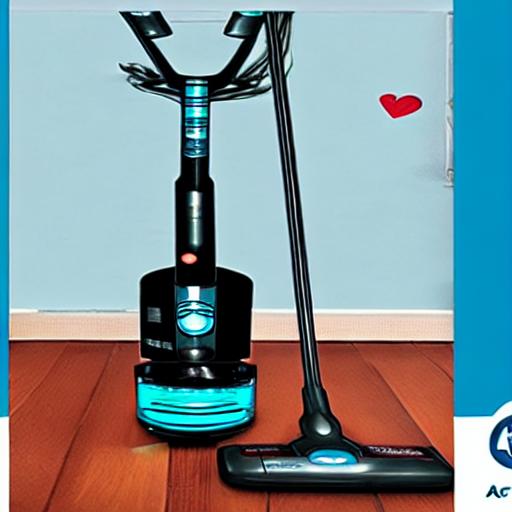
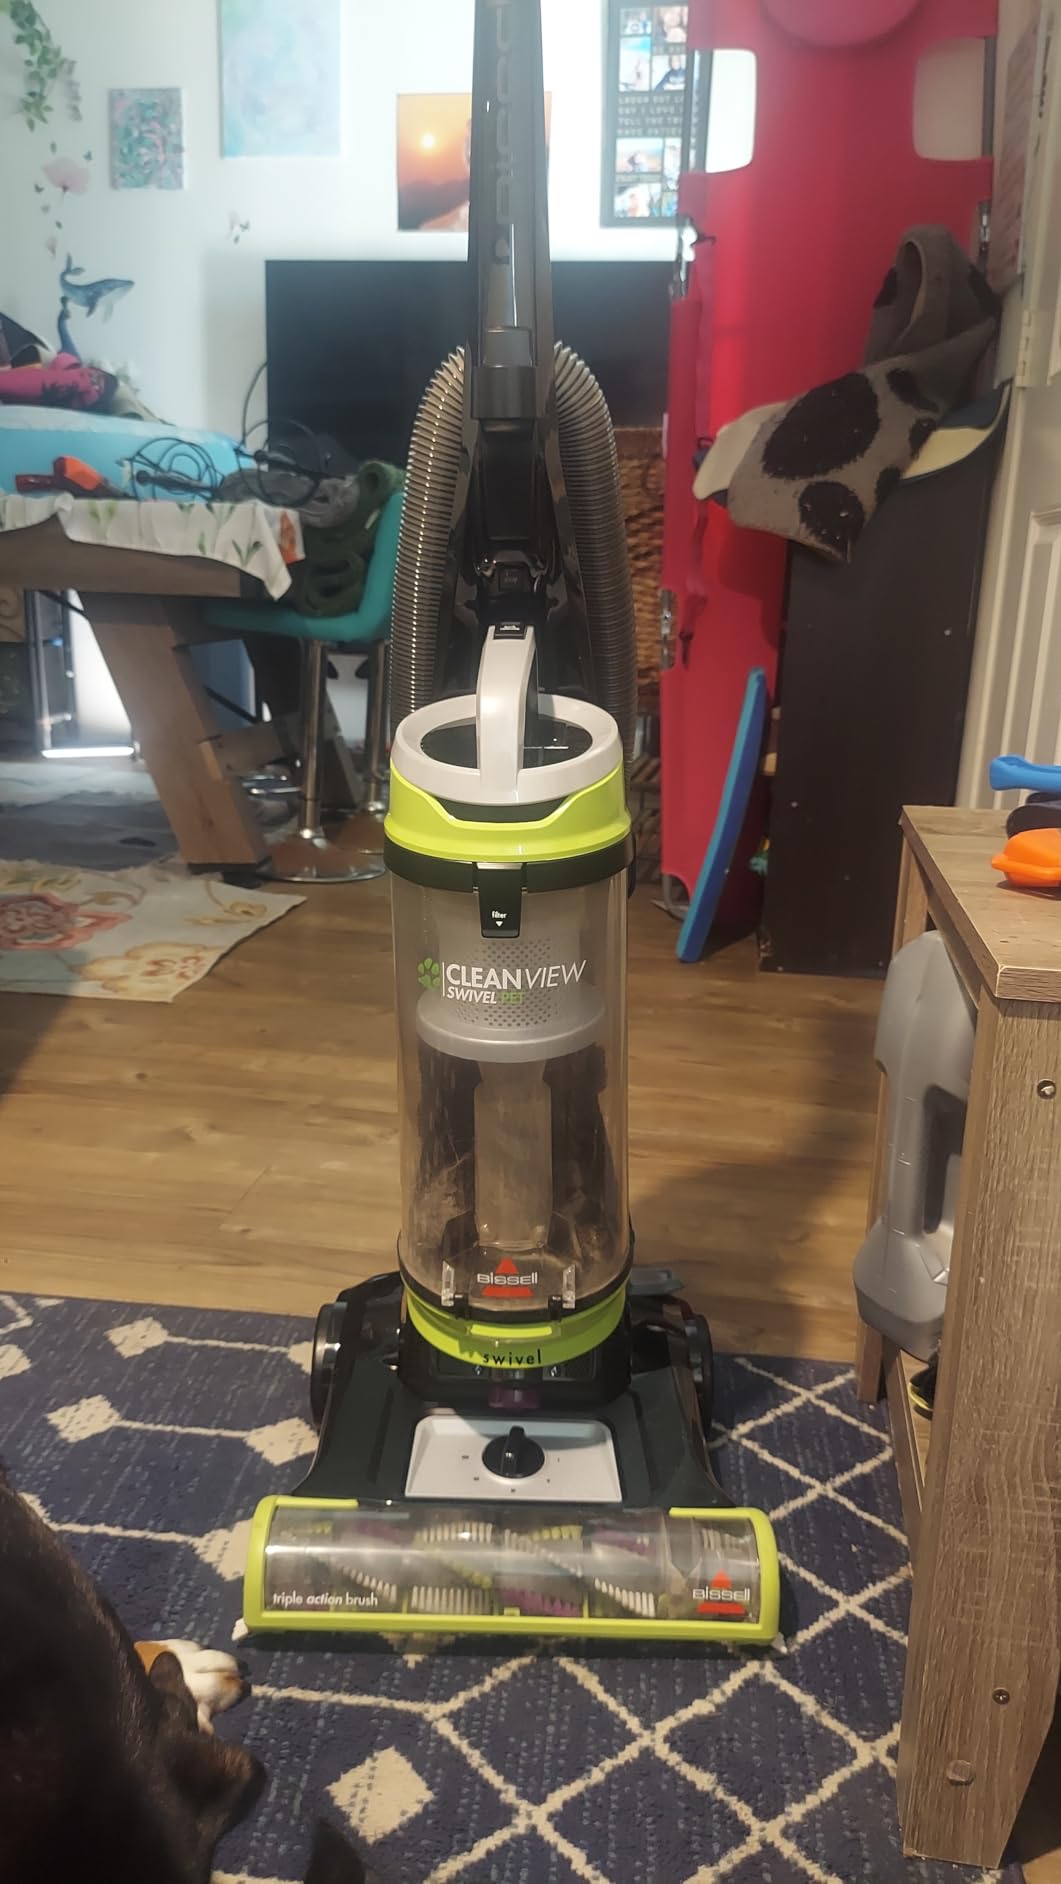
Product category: items_vacuum
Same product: no